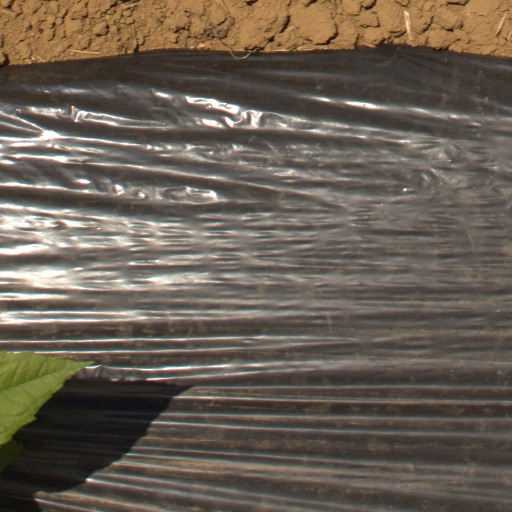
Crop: Jerusalem artichoke